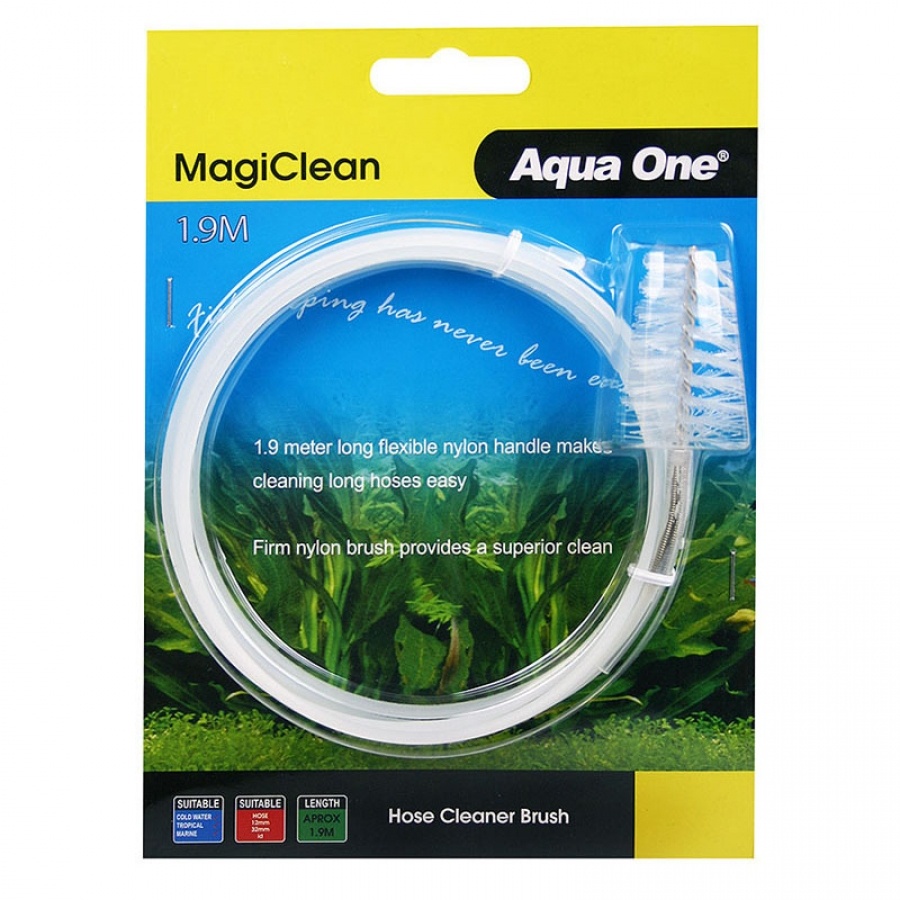
Aqua One Magiclean Hose Cleaner Brush
No more dirty pipes and hoses! Aqua One MagiClean does the job for you. Clean off the dirt and slime deposits from inside your hoses and filter pipes, reducing the likelihood of water contamination and unsightly algae deposits, ensuring you have a sparkling clean aquarium. Features & Benefits: 1.9-metre long flexible nylon handle Firm nylon brush Makes cleaning long hoses easy Provides a superior clean result Specifications: 1.9m Suitable For: Goldfish, Tropical & Marine
Brand: Aqua One
Category: Animals & Pet Supplies > Pet Supplies > Fish & Aquatic Supplies > Aquarium Cleaning Supplies > Cleaning Brushes